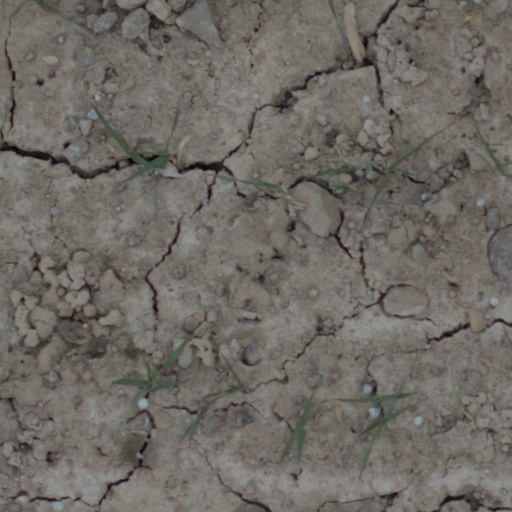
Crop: wheat